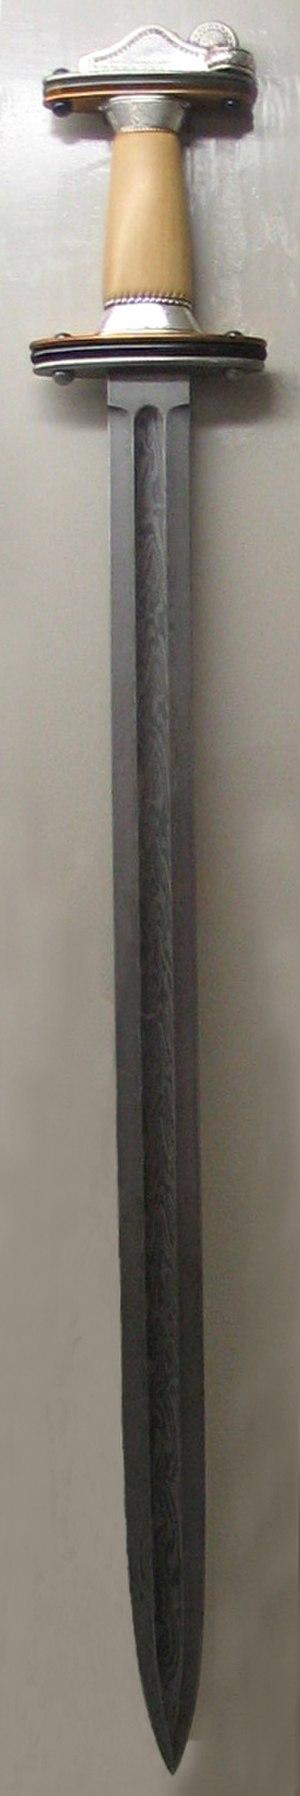
L'art lombard réunit les manifestations artistiques réalisées en Italie pendant le règne des Lombards. Ceux-ci, arrivés en Italie en l'an 568 et défaits en l'an 774 ont demeuré en Italie méridionale jusqu'à la fin du Xᵉ et au XIᵉ siècle.